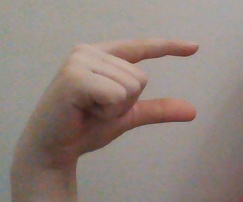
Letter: dal